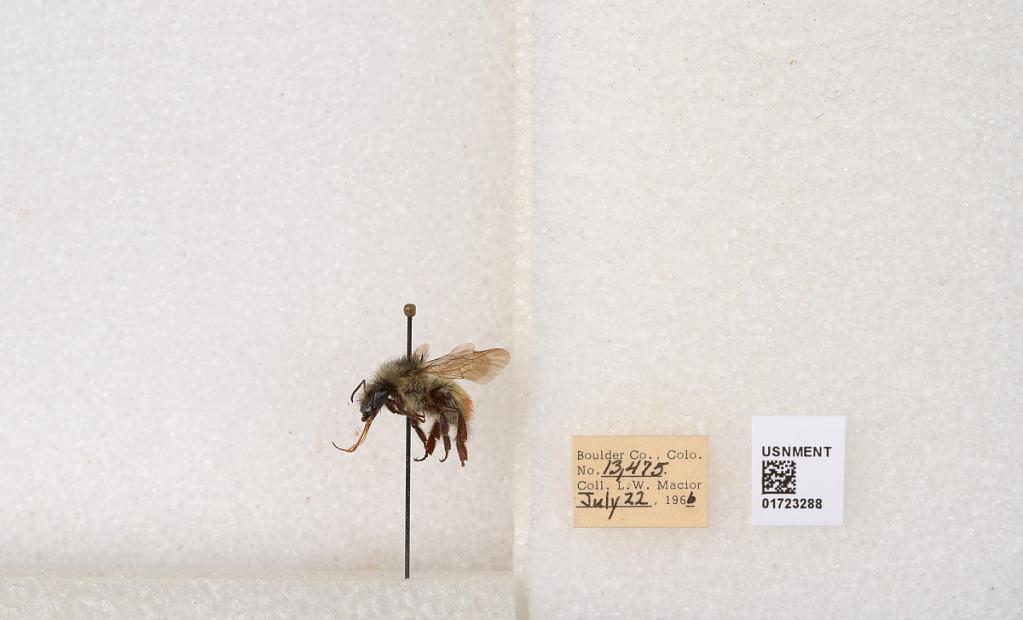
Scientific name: Bombus flavifrons Cresson
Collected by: L. Macior
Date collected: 1966-7-22
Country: United States
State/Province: Colorado
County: Boulder
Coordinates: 40.0925, -105.358